Willi Rose

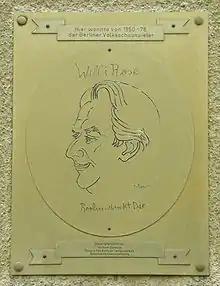
Memorial Plaque in Berlin-Westend

Wilhelm Bernhard Max Rose (4 February 1902 – 16 June 1978) was a German actor. He appeared in more than one hundred films from 1936 to 1978.